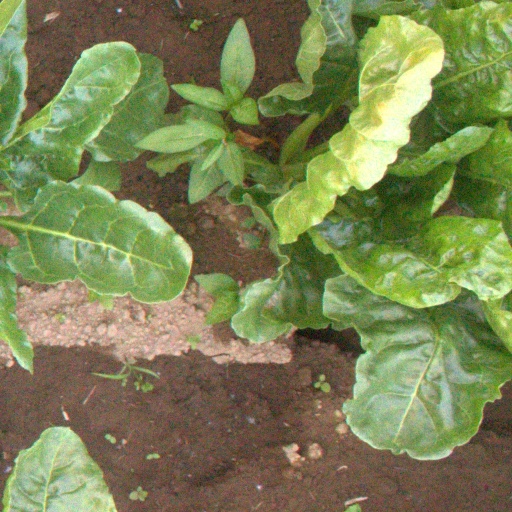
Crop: sugar beet